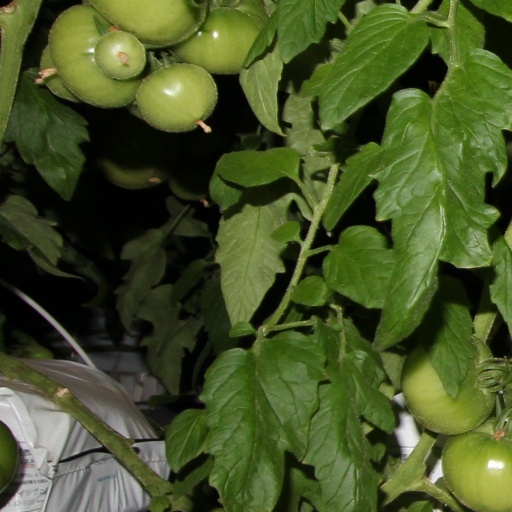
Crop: tomato